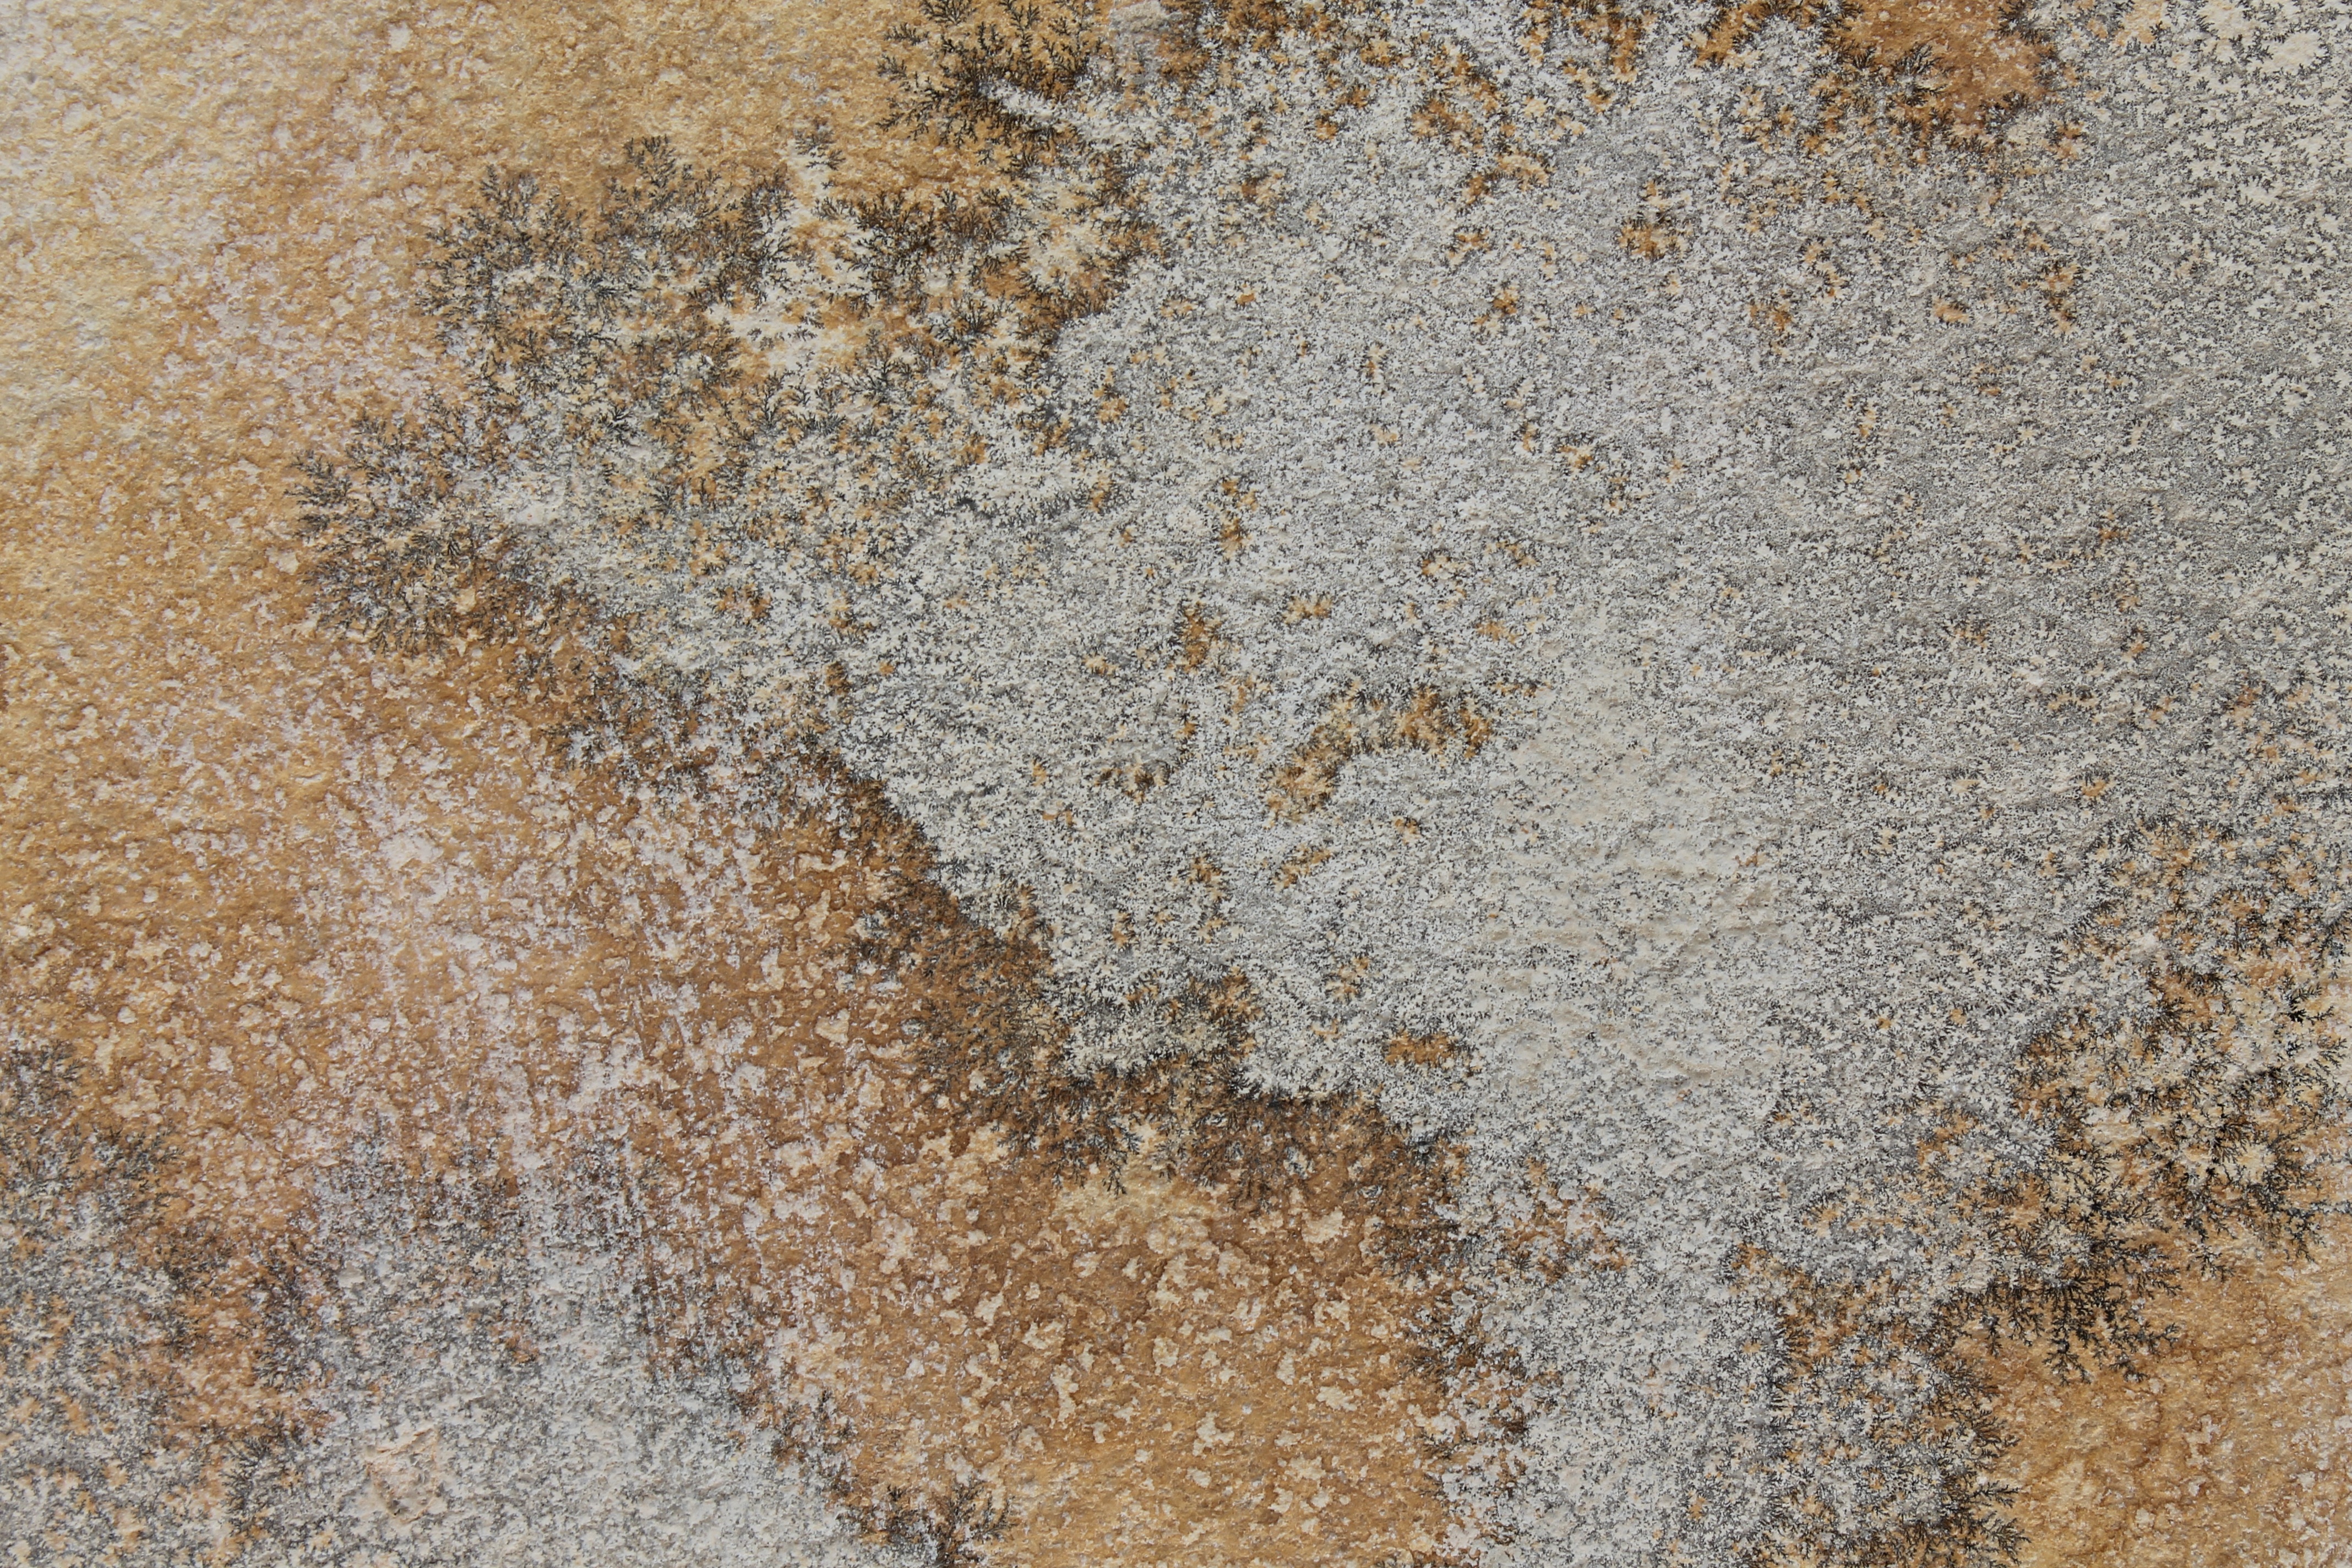
nature, sand, rock, texture, floor, wall, asphalt, soil, material, plaster, flooring, road surface